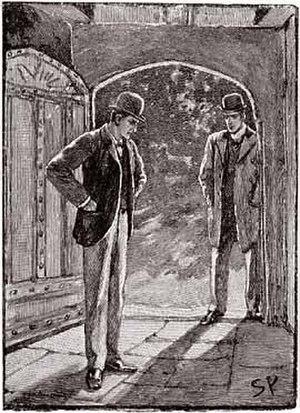
Le Rituel des Musgrave est l'une des cinquante-six nouvelles d'Arthur Conan Doyle mettant en scène le détective Sherlock Holmes. Elle est parue pour la première fois dans la revue britannique Strand Magazine en mai 1893, avant d'être regroupée avec d'autres nouvelles dans le recueil Les Mémoires de Sherlock Holmes.